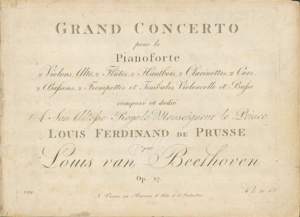
Page de garde de la première édition du Concerto pour piano n° 3 en do mineur Op. 37 de Ludwig van Beethoven (1804) Edition Viennoise du Bureau des Arts et d'Industrie
Le Concerto pour piano et orchestre nᵒ 3 en ut mineur, opus 37 est le troisième des cinq concertos pour piano de Ludwig van Beethoven. Composé tout juste après l'écriture du Testament de Heiligenstadt et contemporain de sa Troisième symphonie, ce concerto s'éloigne du style mozartien des deux précédents et est devenu depuis le XIXᵉ siècle un modèle du genre par son équilibre formel et par sa conduite du discours musical, qui repose sur l’association de la virtuosité du soliste à la densité de l'orchestre. Ce n'est pas la première œuvre majeure de Beethoven en ut mineur préfigurant le romantisme : le compositeur avait déjà écrit la Sonate « pathétique » ainsi que le Quatuor à cordes nº 4 op. 18. Suivra quelques années plus tard la Cinquième symphonie, qui sera très influencée par ce concerto, par exemple du fait que son pont suive exactement le même système tonal.